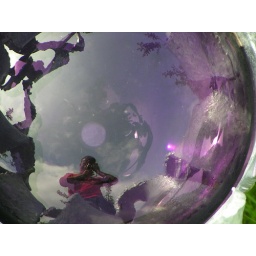
... in a glass bowl